Bayley (wrestler)

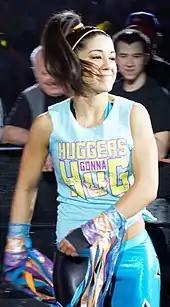

On the January 2, 2017 episode of "Raw", Bayley defeated Jax to become the number one contender for Flair's Raw Women's Championship, but failed to win the title at Royal Rumble on January 29. She earned a rematch after she, Cesaro and Sheamus defeated Flair, Gallows and Anderson the next night on "Raw", with Bayley pinning Flair. On the February 13 episode of "Raw", Bayley defeated Flair in the main event to win the Raw Women's Championship after an assist from Banks. At Fastlane on March 5, Bayley successfully defended the title against Charlotte due to a distraction from Banks, in turn giving Charlotte her first pay-per-view loss. At WrestleMania 33 on April 2, she retained the title against Charlotte, Banks and Jax in a fatal four-way elimination match. At Payback on April 30, Bayley lost the title to Alexa Bliss, ending her reign at 76 days. She invoked her title rematch at Extreme Rules on June 4, but was unsuccessful in a kendo stick on a pole match. In July, Bayley again became the number one contender for the championship after defeating Banks and was slated to face Bliss at SummerSlam on August 20, but she suffered a separated shoulder injury during a match against Jax, which left her unable to perform. Bayley returned from her injury on the September 18 episode of "Raw" to help Banks fend off Bliss and Jax. At No Mercy six days later, she lost a fatal five-way match for the Raw Women's Championship.